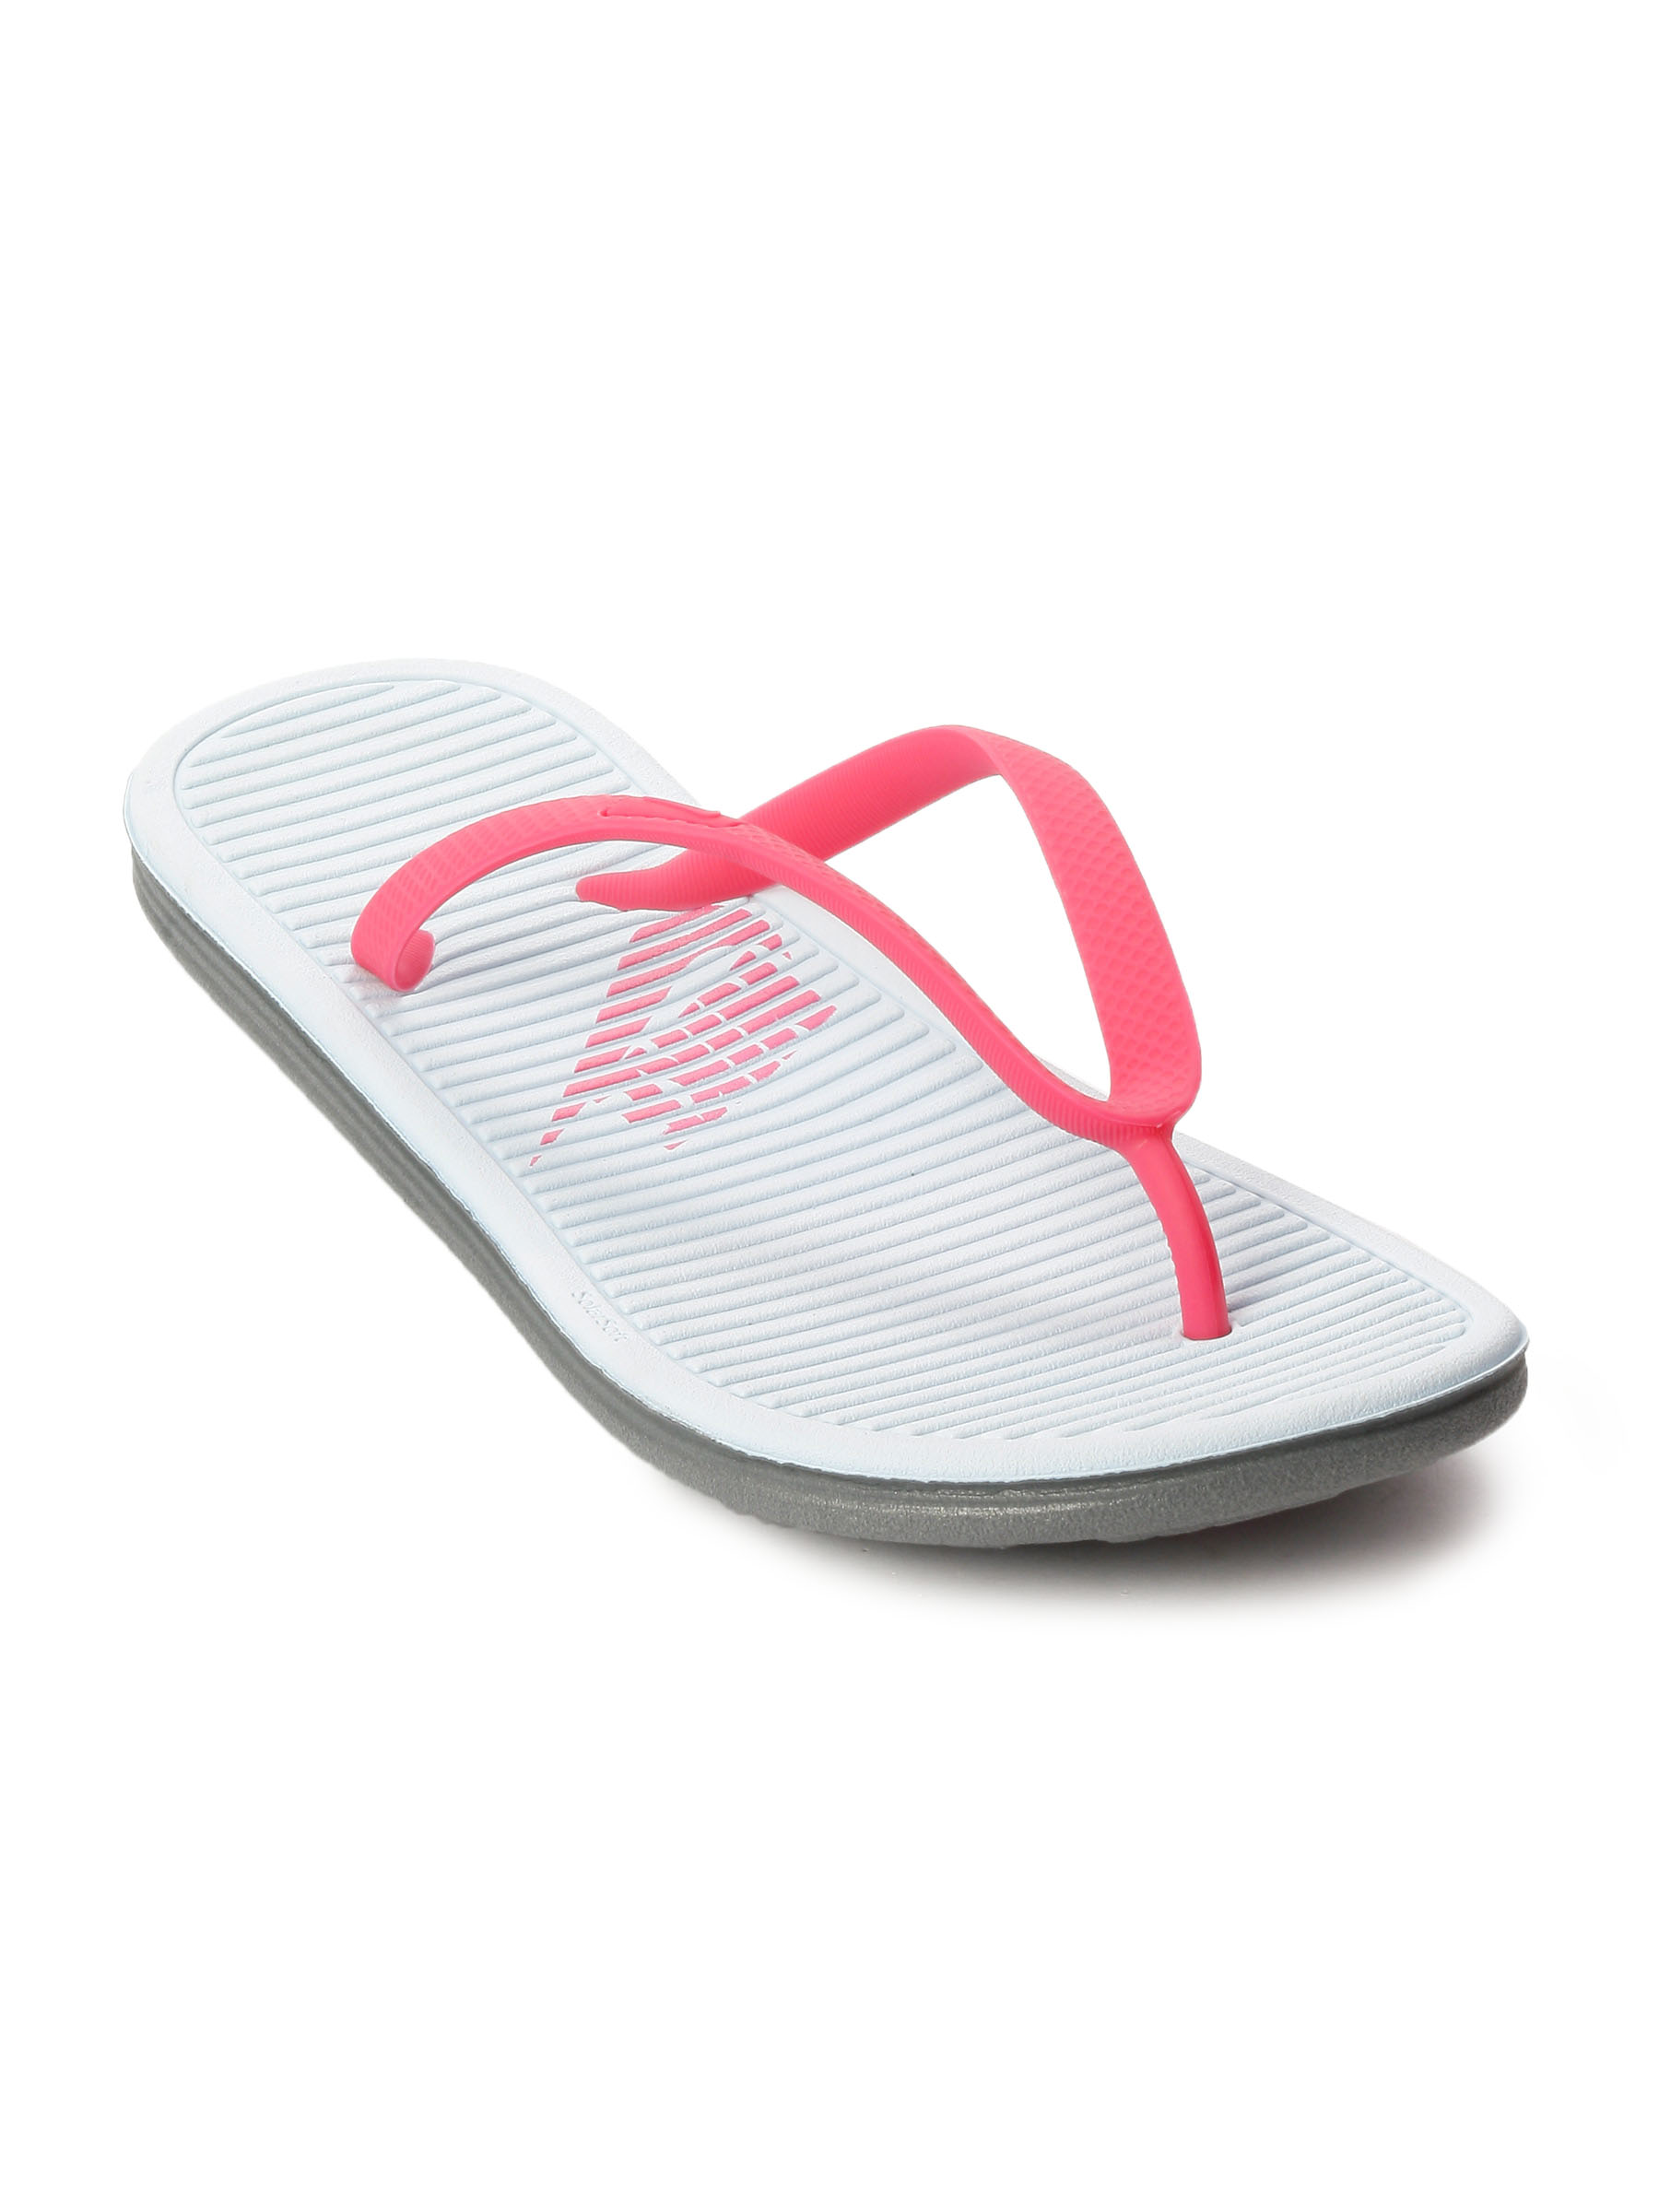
Nike Women Solarsoft Thong Pink Slipper
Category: Footwear / Flip Flops / Flip Flops
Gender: Women
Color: Pink
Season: Fall 2011
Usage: Casual